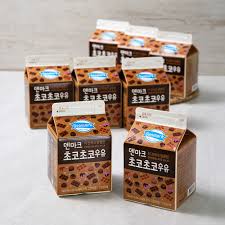
Label: paper